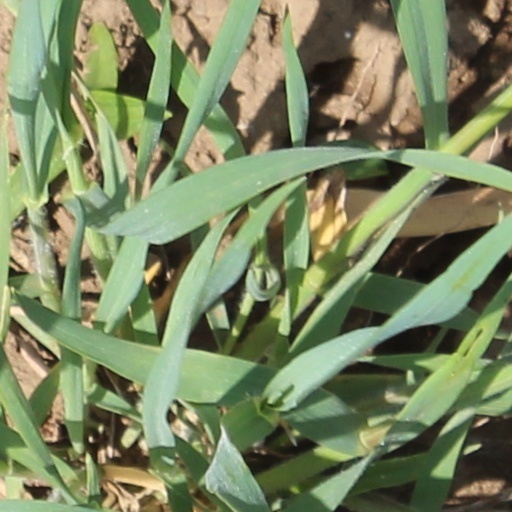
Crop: wheat